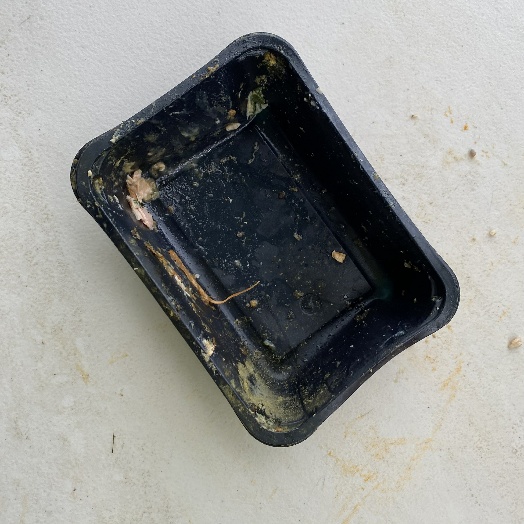
Label: Plastic